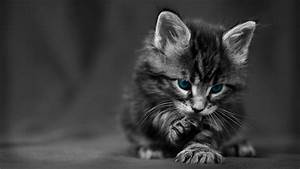
Label: cat